Question: Please indicate a possible affordance area of the jump_skis that can be used for gliding
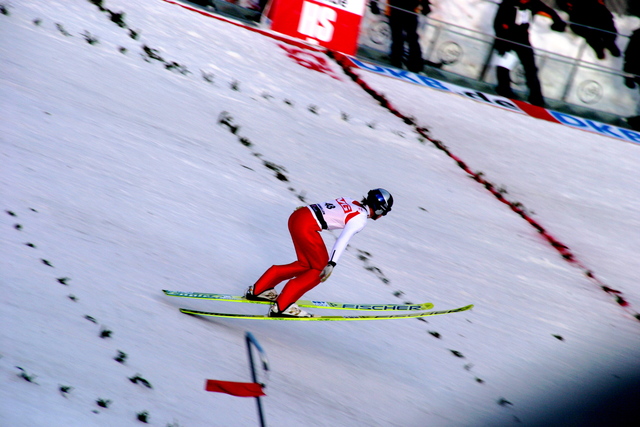
Answer: [177.751, 302.02, 475.12, 324.244]